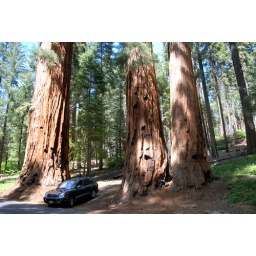
Joey had to back his truck in between these huge trees for a pic.